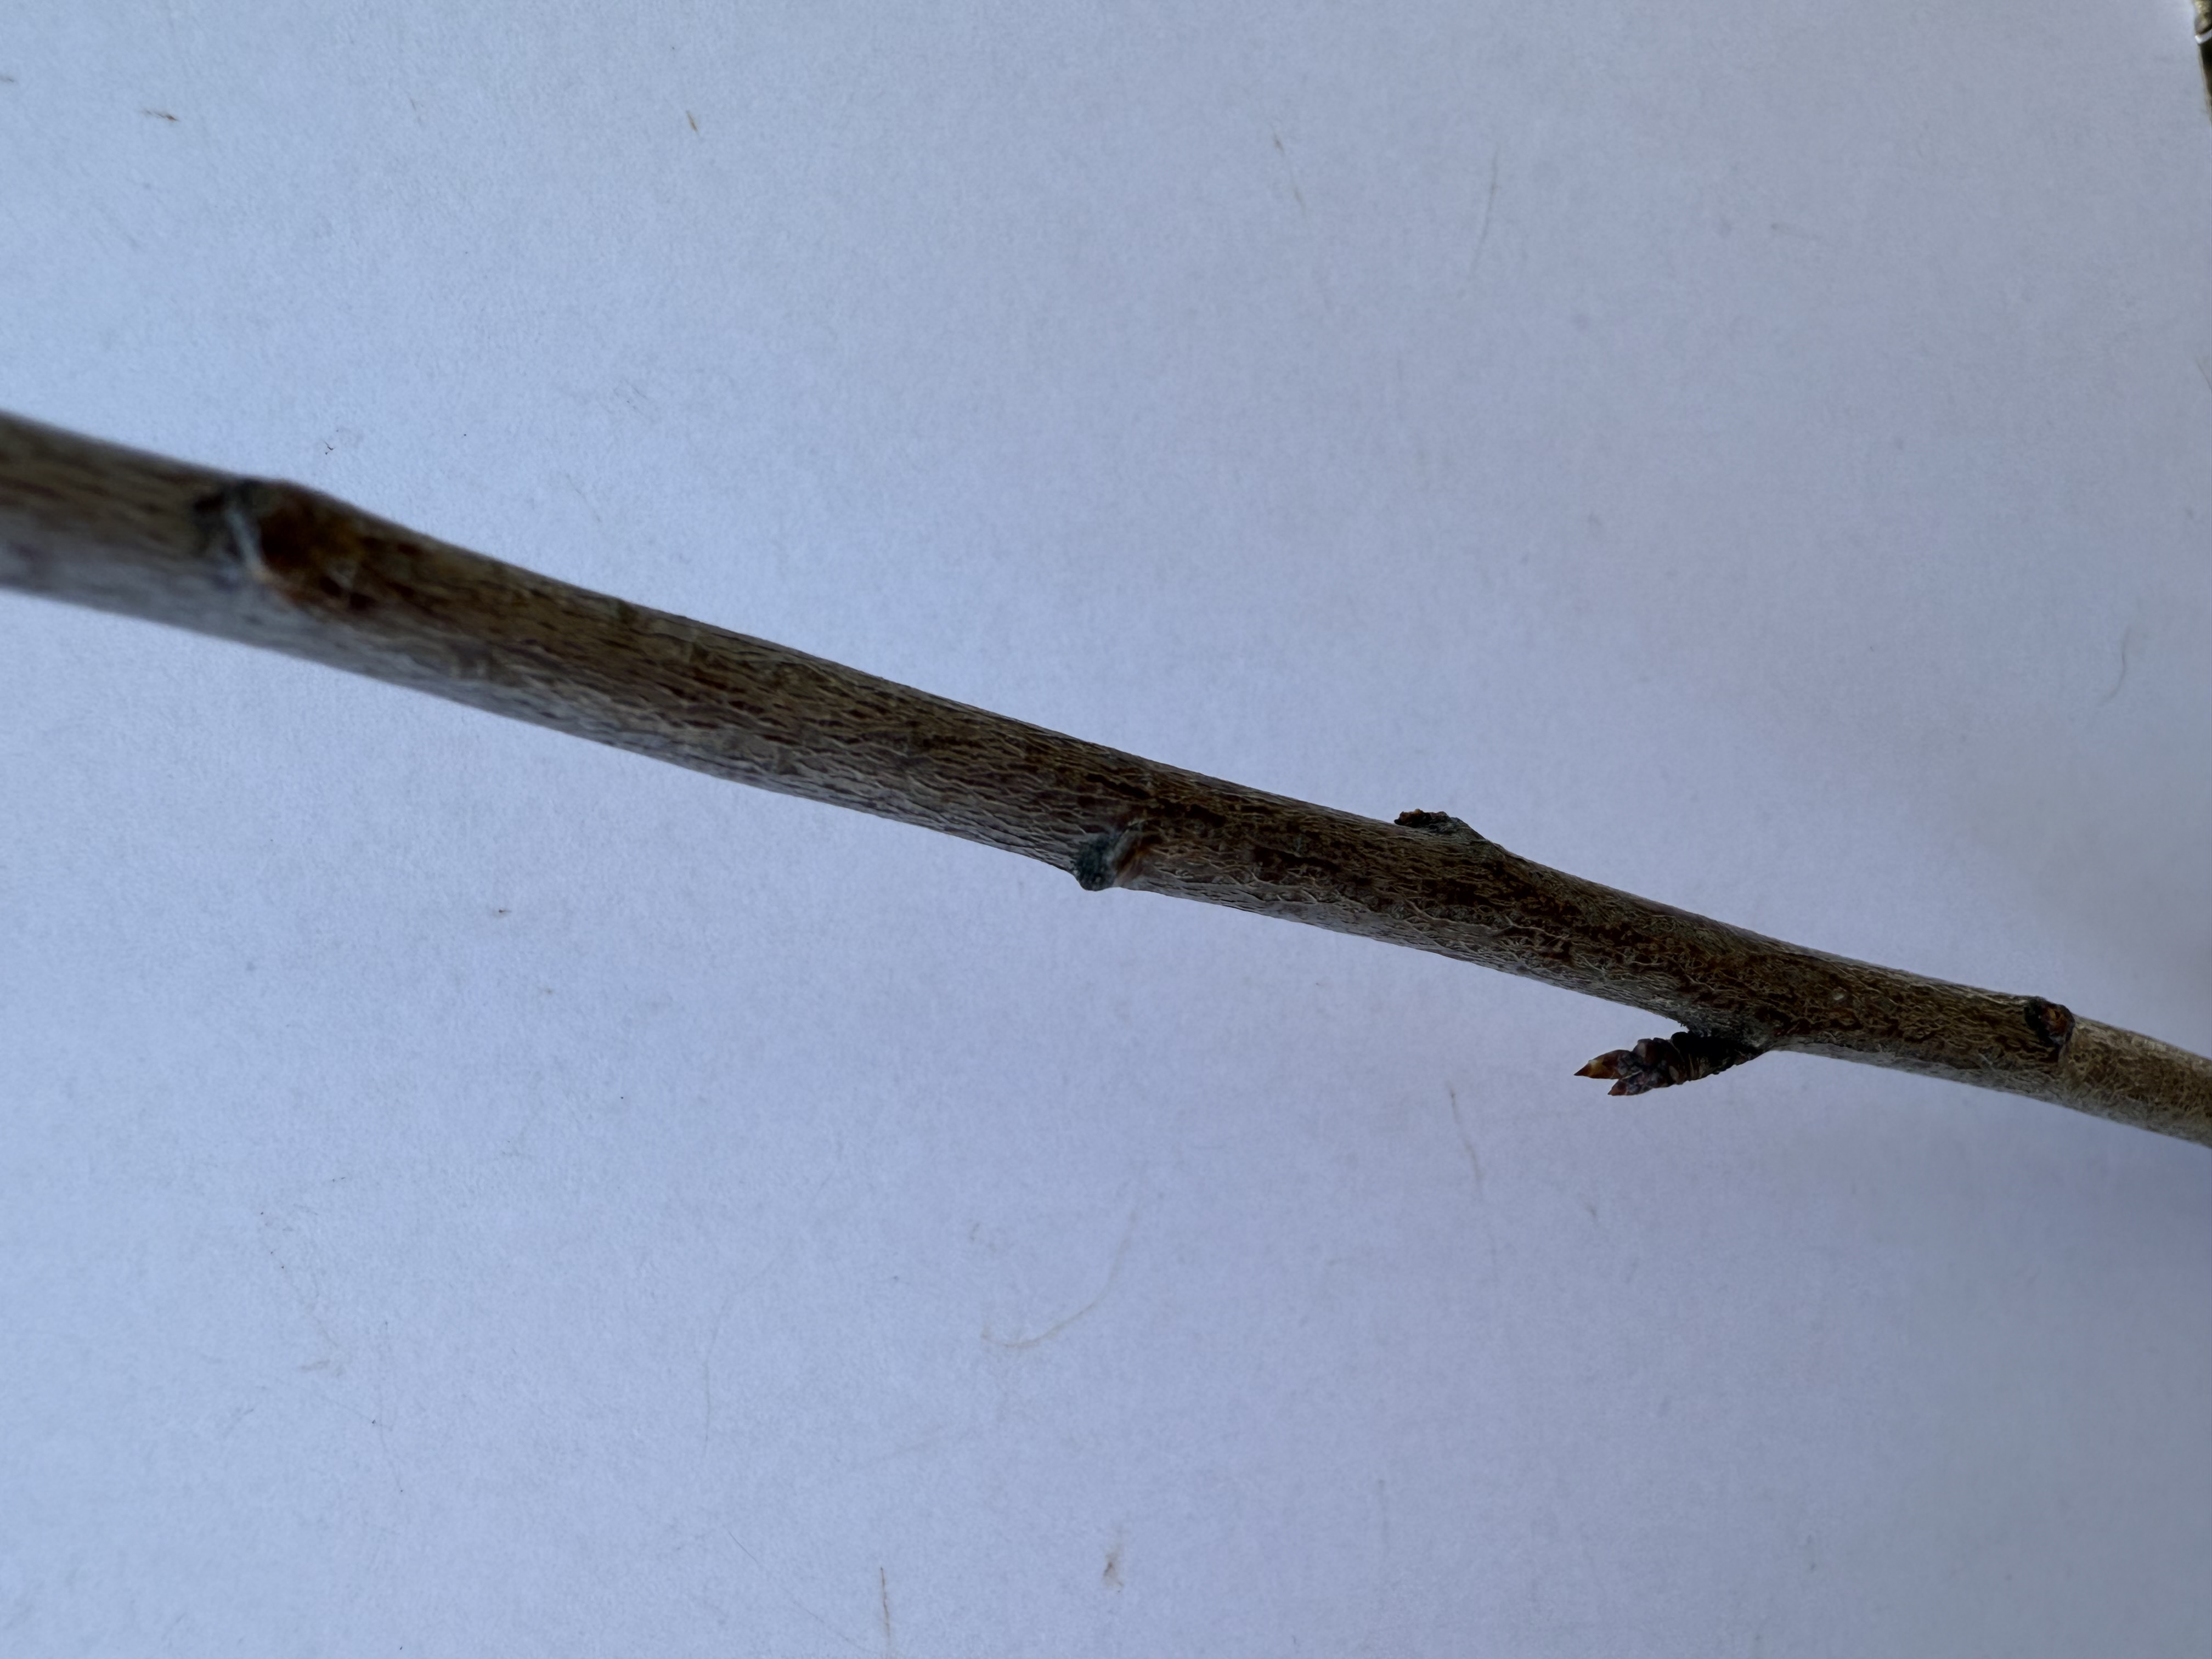
Variety: Show Time Plum